Technotise: Edit & I

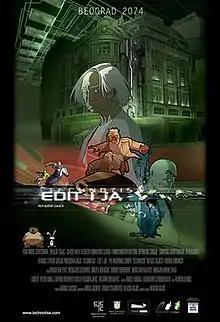
Original theatrical poster

Technotise: Edit & I ("Edit i Ja") is a 2009 Serbian animated feature film. Written and directed by comic artist Aleksa Gajić, it is a sequel of his "Technotise" graphic novel. The soundtrack music was composed by Boris Furduj and Slobodan Štrumberger, as well as the film trailer. The film is widely considered as the first animated featured film that was exclusively made in Serbia ("Film Noir" in 2007 was a joint Serbian and American animated featured film).